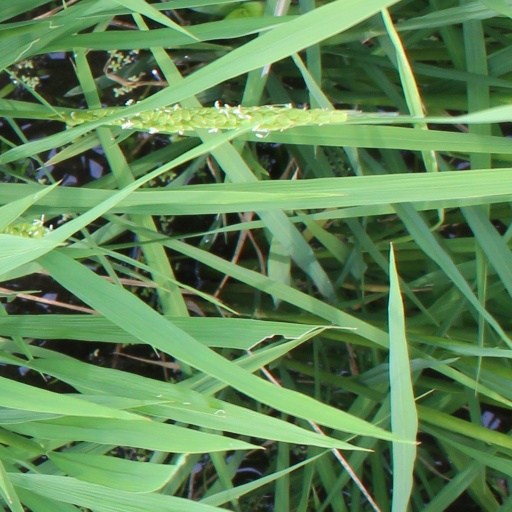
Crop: rice